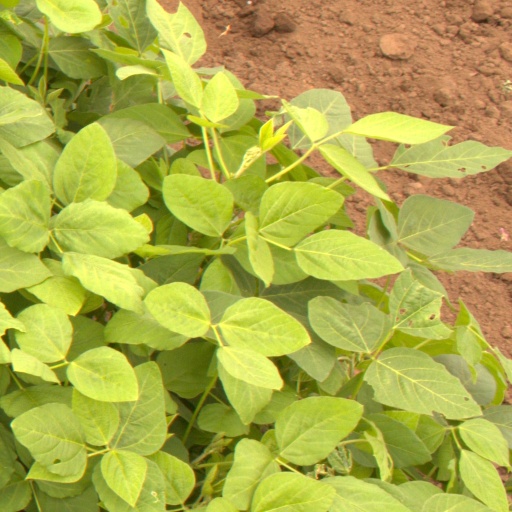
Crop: soybean